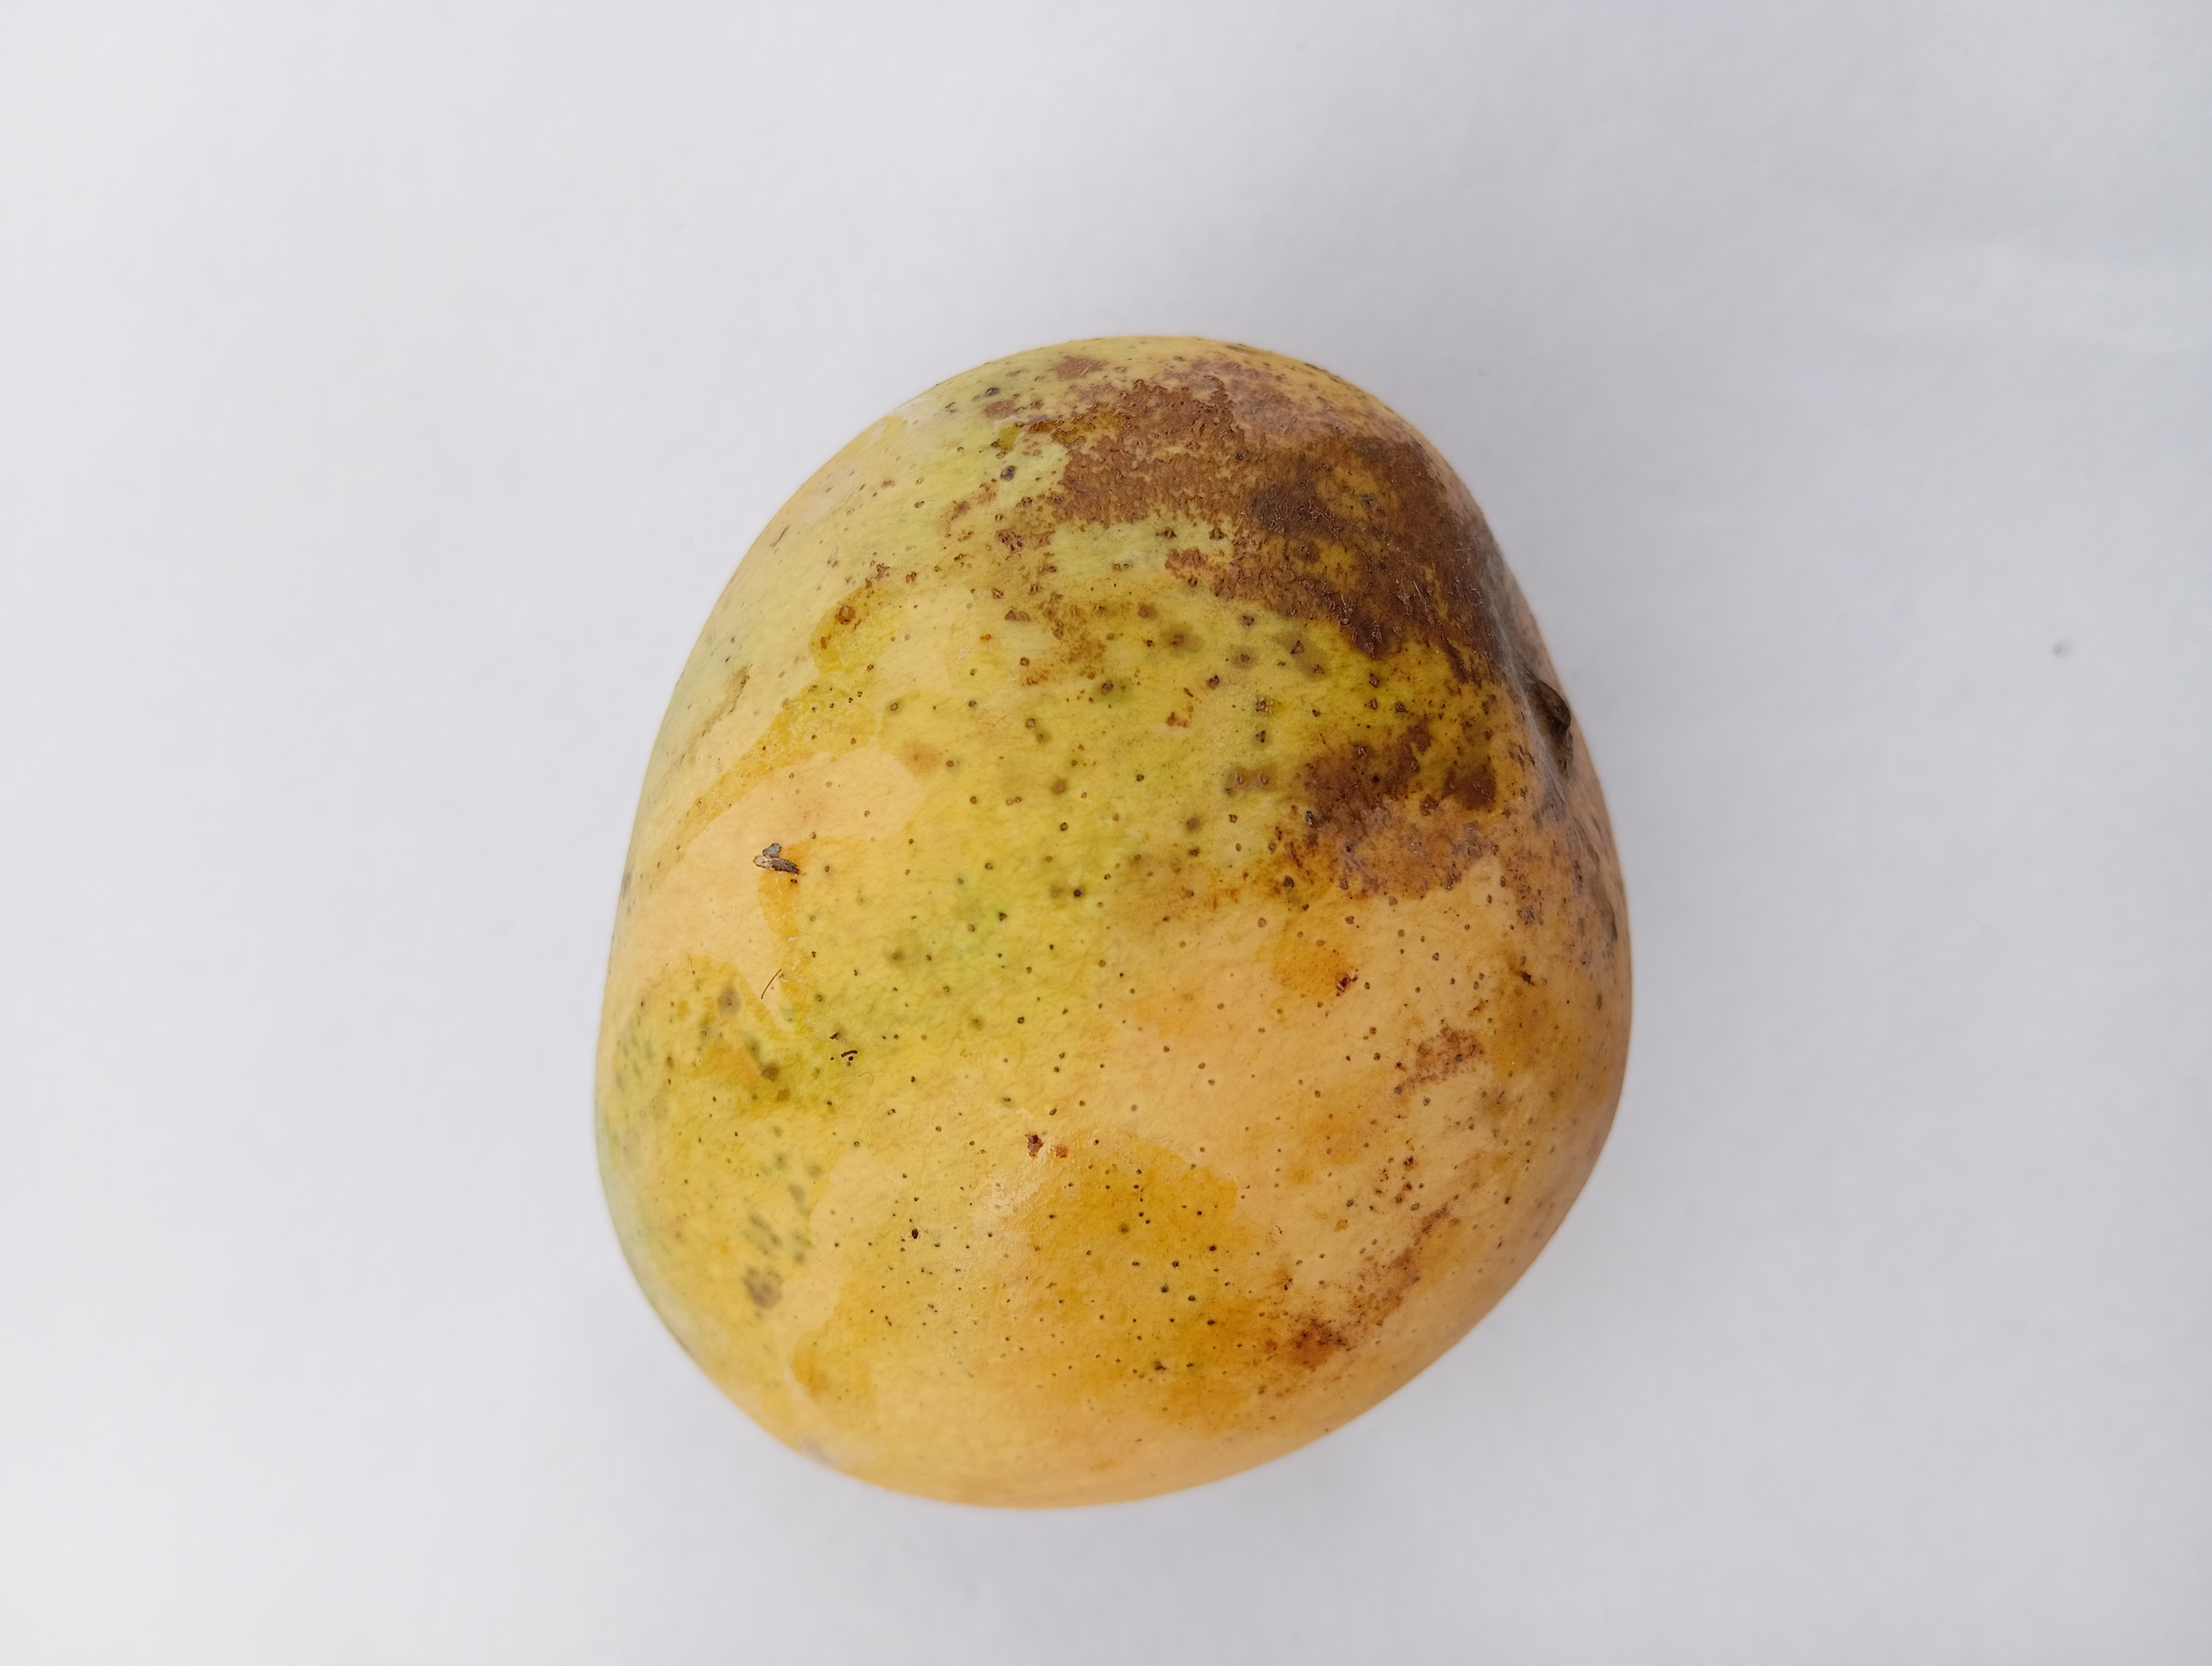
Mango variety: Sundari